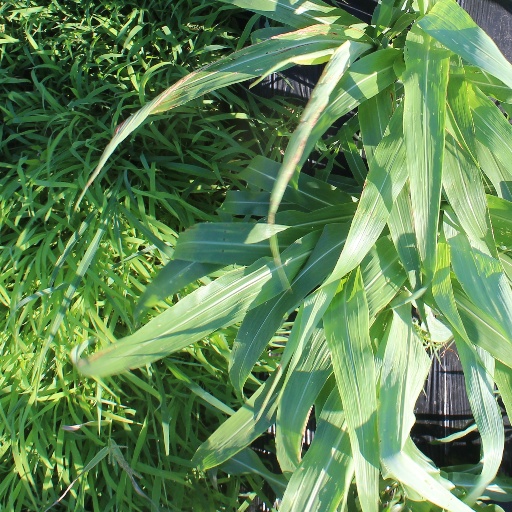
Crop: sorghum